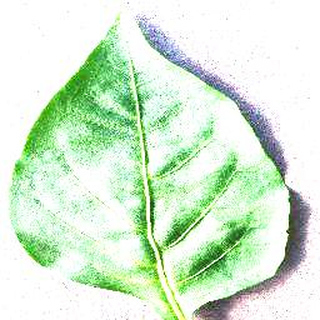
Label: healthy_bell_pepper